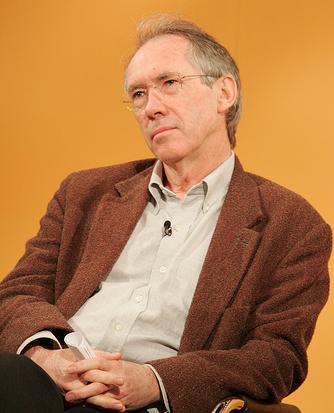
เอียน แม็คคิววัน

เอียน แม็คอิวัน () (21 มิถุนายน ค.ศ. 1948 - ปัจจุบัน) เอียน แม็คคิววันเป็นนักเขียนนวนิยายและบทภาพยนตร์คนสำคัญชาวอังกฤษ ผู้ได้รับรางวัลทางวรรณกรรมหลายรางวัลที่รวมทั้งรางวัลแมนบุคเคอร์จากนวนิยายเรื่อง “"Amsterdam (Novel)|Amsterdam"” ในปี ค.ศ. 1998
== งานเขียน ==
นวนิยาย
* "The Cement Garden" (1978)
* "The Comfort of Strangers" (1981)
* "The Child in Time" (1987)
* "The Innocent (novel)|The Innocent" (1990)
* "Black Dogs" (1992)
* "Enduring Love" (1997)
* "Amsterdam (novel)|Amsterdam" (1998)
* "Atonement (novel)|Atonement" (2001)
* "Saturday (novel)|Saturday" (2005)
* "On Chesil Beach" (2007)
* "Solar (novel)|Solar" (2010)
รวมเรื่องสั้น
* "First Love, Last Rites" (1975)
* "In Between the Sheets" (1978)
นวนิยายสำหรับเด็ก
* "Rose Blanche" (1985)
* "The Daydreamer" (1994)
บทละคร
* "The Imitation Game" (1981)
บทภาพยนตร์
* "The Ploughman's Lunch" (1985)
* "Sour Sweet" (1989)
* "The Good Son (film)|The Good Son" (1993)
Oratorio
* "or Shall We Die?" (1983)
อุปรากร
* "For You" (2008)
บทแปรเป็นภาพยนตร์
* "Last Day of Summer" (1984)
* "The Cement Garden" (1993)
* "The Comfort of Strangers (film)|The Comfort of Strangers" (1990)
* "The Innocent (1993 film)|The Innocent" (1993)
* " Solid Geometry (film)|Solid Geometry" (2002)
* "Enduring Love (film)|Enduring Love" (2004)
* "Atonement (film)|Atonement" (2007)
* "Saturday (film)|Saturday" (2008 announced)
== ดูเพิ่ม ==
* Byrnes, Christina (1995), "Sex and Sexuality in Ian McEwan's Work", Nottingham, England: Pauper's Press. ISBN 0-946650-56-X
* Byrnes, Christina (2002), "The Work of Ian McEwan: A Psychodynamic Approach", Nottingham, England: Paupers' Press. ISBN 0-946650-75-6
* Byrnes, Bernie C. (2006), "Ian McEwan's 'Atonement' and 'Saturday, Nottingham, England: Paupers' Press. ISBN 0-946650-90-X
* Byrnes, Bernie C. (2008), "McEwan's Only Childhood", Nottingham: Paupers' Press. ISBN 0-946650-94-2
* Childs, Peter (2005), "The Fiction of Ian McEwan" (Readers' Guides to Essential Criticism), Palgrave Macmillan. ISBN 1-4039-1909-7
* D'Eliva, Gaetano, and Christopher Williams, (1986), "La Nuova Letteratura Inglese Ian McEwan", Schena Editore.
* Jensen, Morten H. (2005), "The Effects of Conflict in the Novels of Ian McEwan" - (Adobe Acrobat *.PDF document)
* Malcolm, David (2002), "Understanding Ian McEwan", University of South Carolina. ISBN 1-57003-436-2
* Pedot, Richard (1999), "Perversions Textuelles dans la Fiction d'Ian McEwan", Editions l'Harmattan.
* Reynolds, Margaret, and Jonathan Noakes, (2002), "Ian McEwan: The Essential Guide", Vintage. ISBN 0-09-943755-4
* Ryan, Kiernan (1994), "Ian McEwan" (Writers and Their Work), Northcote House. ISBN 0-7463-0742-X
* Rooney, Anne (2006), "Atonement", York Notes. ISBN 1-4058-3561-3
* Slay Jr., Jack (1996), "Ian McEwan" (Twayne's English Authors Series), Twayne Publishers. ISBN 0-8057-4578-5
* Williams, Christopher (1993), , Biblioteca della Ricerca, Schena Editore. - (Adobe Acrobat *.PDF document)
== อ้างอิง ==
== แหล่งข้อมูลอื่น ==
* Podcast: Ian McEwan reading from "On Chesil Beach", at the Key West Literary Seminar, 2007.
* Dissent Magazine article
* Ian McEwan at the Sydney Opera House
* Ian McEwan in Guardian Books: Authors section
* Ian McEwan's Official Website
* New York Times article on "Atonement" controversy
* McEwan Interview on The Hour (Canadian TV series)|The Hour with George Stroumboulopoulos
* Powells.com interview
* Salon.com interview
* Ian McEwan at Random House Australia
* Ian McEwan interview with Charlie Rose, June 1, 2007
* Unedited interview with Professor Richard Dawkins
หมวดหมู่:นักเขียนชาวอังกฤษ
หมวดหมู่:นักเขียนนวนิยายชาวอังกฤษ
หมวดหมู่:นักเขียนเรื่องสั้นชาวอังกฤษ
หมวดหมู่:นักเขียนบทภาพยนตร์
หมวดหมู่:บุคคลในคริสต์ศตวรรษที่ 20
หมวดหมู่:ผู้ได้รับรางวัลแมนบุคเคอร์
หมวดหมู่:ศิษย์เก่าจากมหาวิทยาลัยซัสเซกซ์
หมวดหมู่:ศิษย์เก่าจากมหาวิทยาลัยอีสต์แองเกลีย
หมวดหมู่:บุคคลจากเทศมณฑลแฮมป์เชอร์
หมวดหมู่:ชาวอังกฤษในประเทศสิงคโปร์